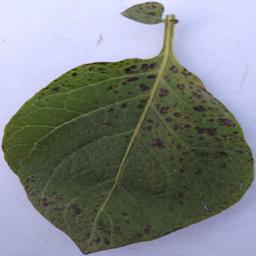
Etiqueta: Tizon_Temprano